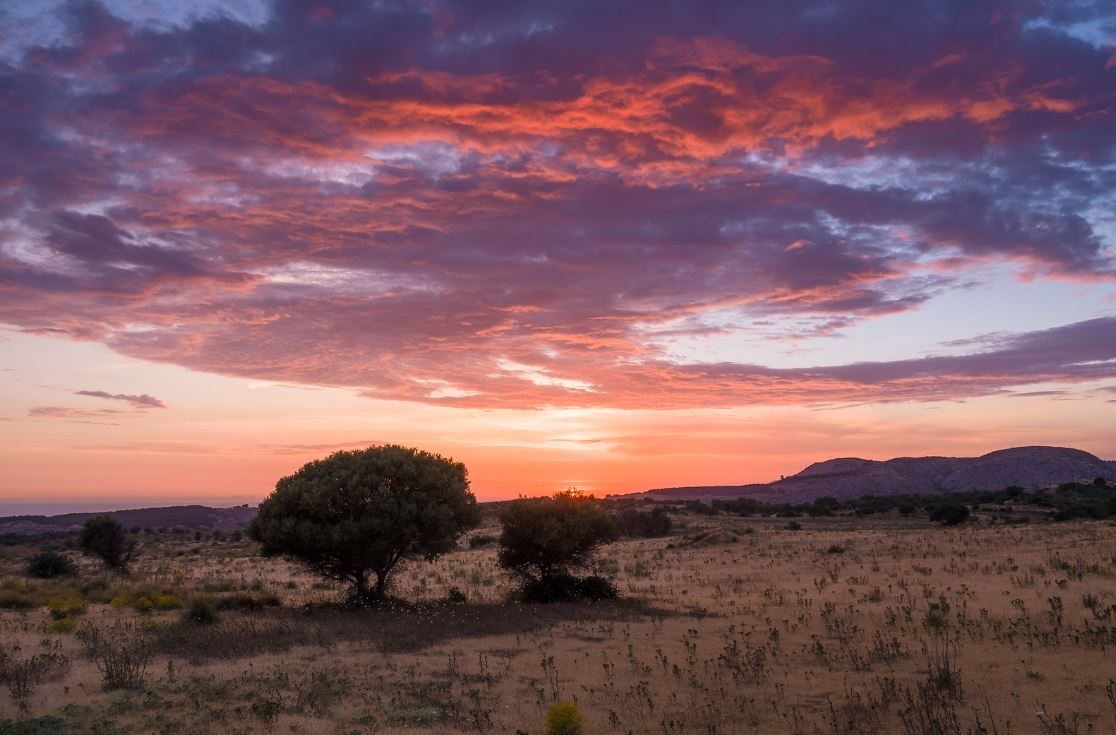
Fire: no
Smoke: no